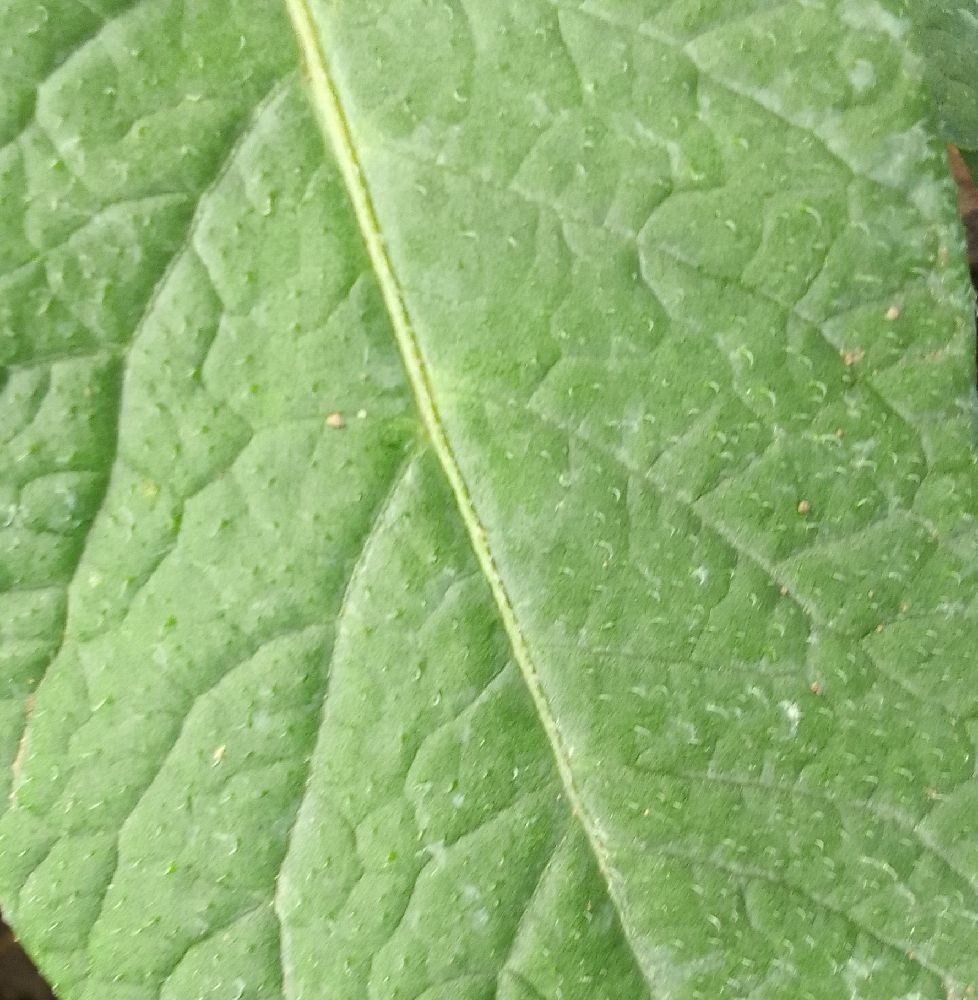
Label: Healthy